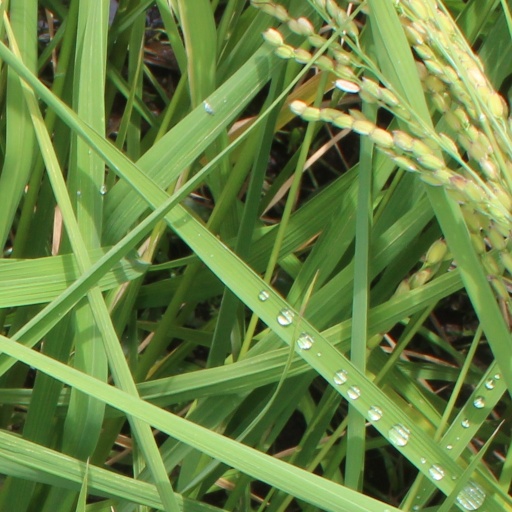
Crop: rice